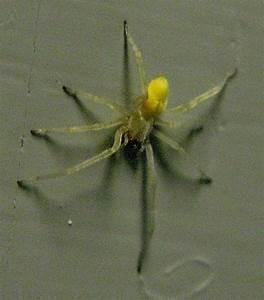
spider